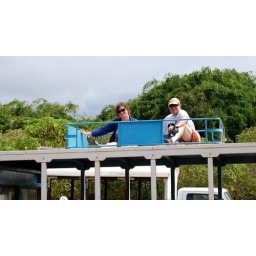
The most uncomfortable seat in the house